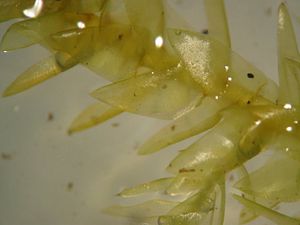
Spids spydmos
Spids spydmos er et almindeligt mos i Danmark, oftest på fugtige steder. Det er let kendeligt på sine næsten stikkende skudspidser.